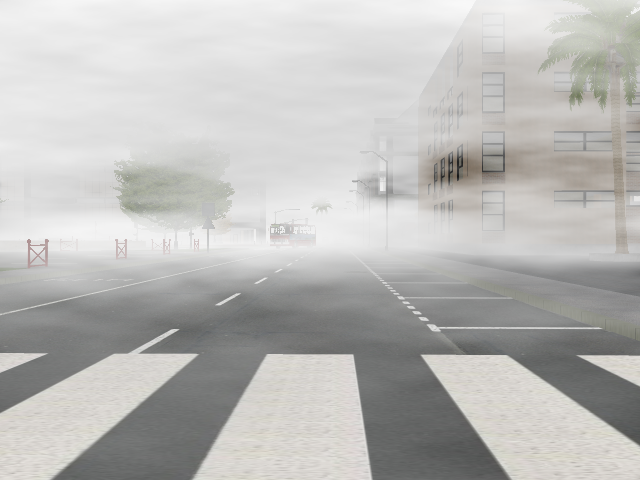
Weather: foggy or hazy